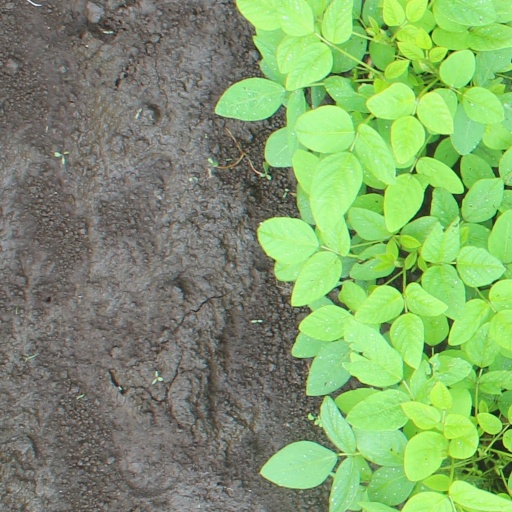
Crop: soybean